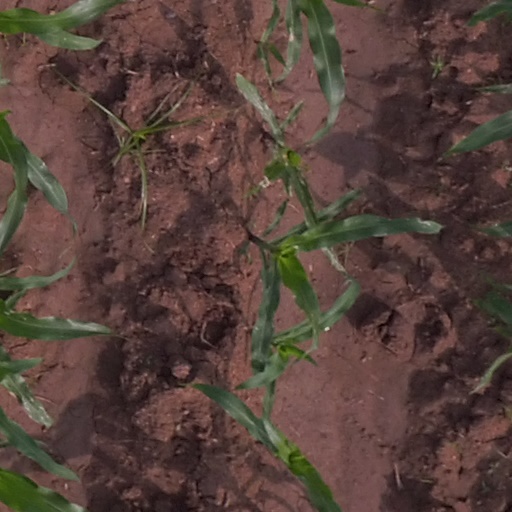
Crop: maize; corn